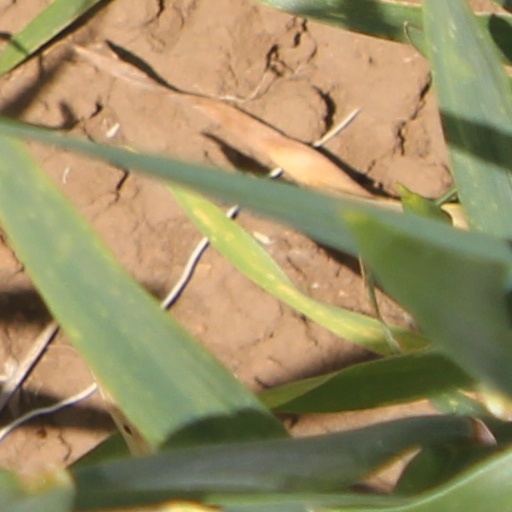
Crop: wheat